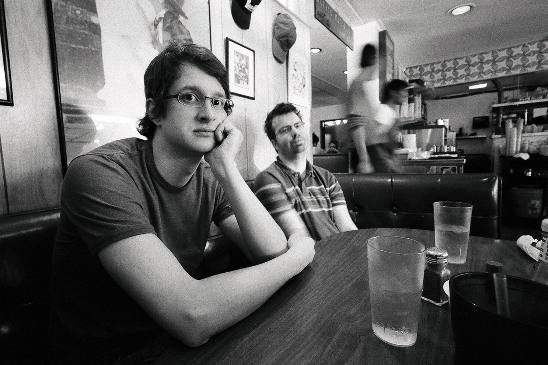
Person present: Yes